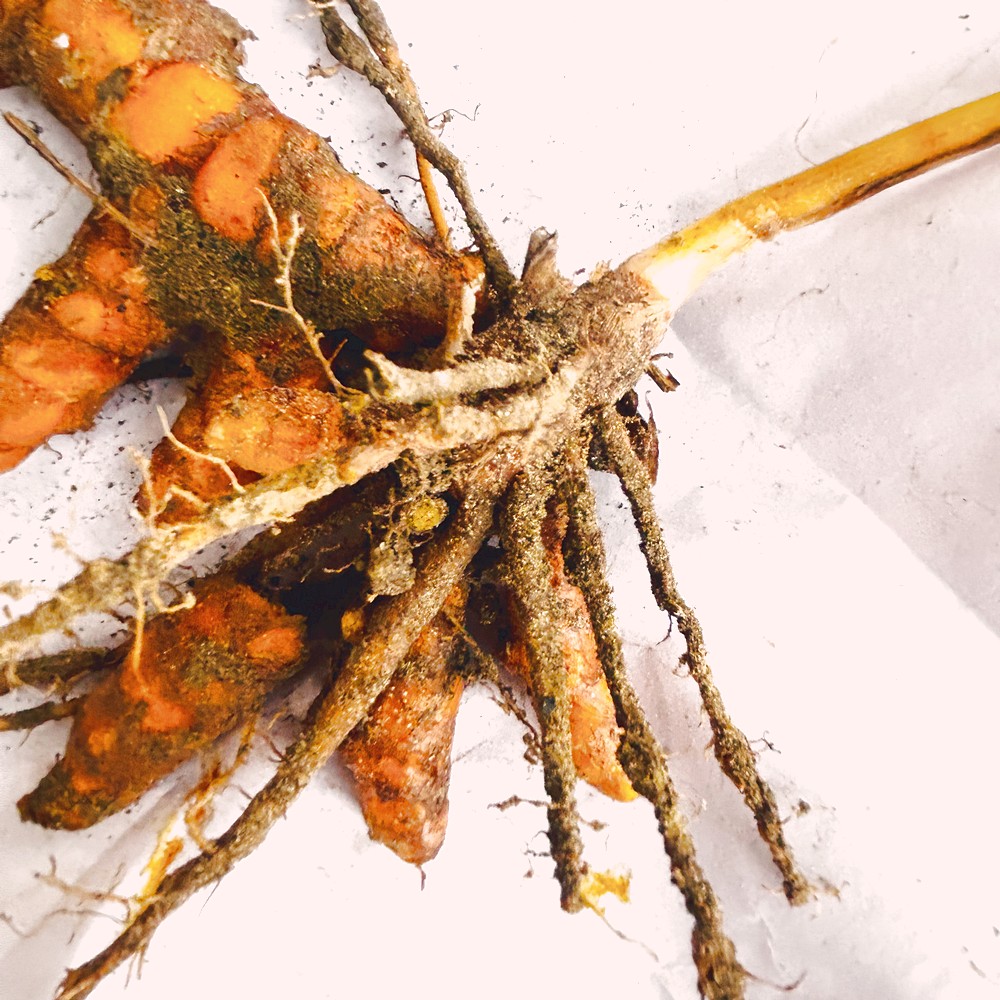
Label: Rhizome Healthy Root